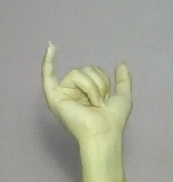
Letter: ya